Pig slaughter

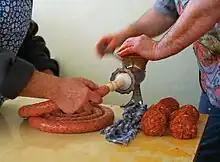
The process of making a sausage in a traditional Hungarian household

Pig slaughter is the work of slaughtering domestic pigs to obtain pig meat (pork). It regularly happens as part of traditional and intensive pig farming, which is both a common economic activity as well as a traditional feast in some European and Asian countries.